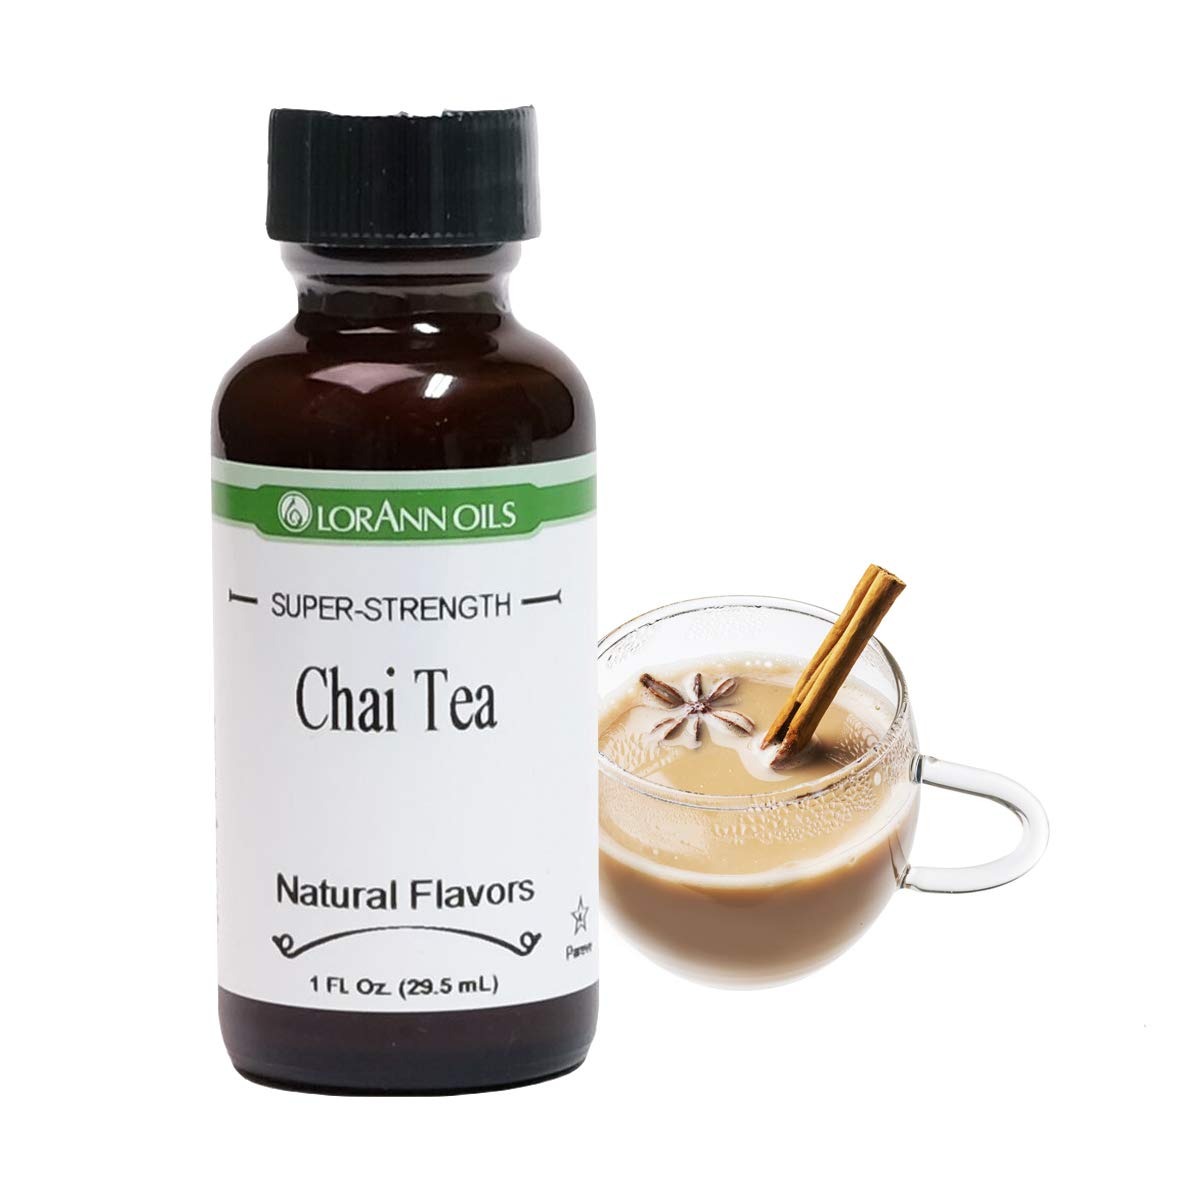
Item Name: LorAnn Chai Tea SS Flavor, 1 ounce bottle
Bullet Point 1: Chai Tea flavor is an irresistible blend of flavors with notes of clove, cardamom, cinnamon and a hint of creamy vanilla. The warm spice mix of this flavoring lends itself well to frostings, cakes and cookies, but is also fabulous as a candy or fudge flavoring.
Bullet Point 2: Chai Tea flavor is an irresistible blend of flavors with notes of clove, cardamom, cinnamon and a hint of creamy vanilla. The warm spice mix of this flavoring lends itself well to frostings, cakes and cookies, but is also fabulous as a candy or fudge flavoring.
Bullet Point 3: A little goes a long way! LorAnn’s super strength flavors are three to four times the strength of typical baking extracts. Featured in One Flavor Five Ways (Granola, Chai Tea Bars, Chai Tea Cocktail, Caramels, Cookies).
Bullet Point 4: When substituting super strength flavors for extracts, use ¼ to ½ teaspoon for 1 teaspoon of extract.
Bullet Point 5: Typical uses: hard candy, general candy making, cakes, cookies, frosting, ice cream and a wide variety of other baking and confectionery applications.
Bullet Point 6: Kosher - Gluten Free - Made in USA
Product Description: Quality - LorAnn a Family Tradition Since 1962
Value: 1.0
Unit: Fl Oz

Price: 9.73